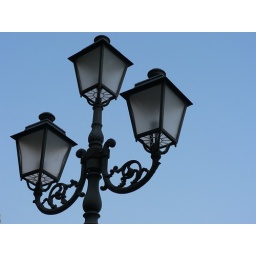
A lamppost against clear blue sky in Atrani on the Amalfi coast